Once Upon a Time season 4

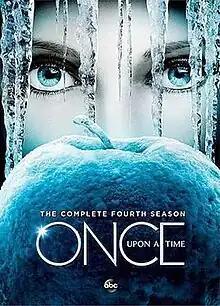
DVD cover

The fourth season of the American ABC fantasy-drama series "Once Upon a Time" was announced on May 8, 2014. Like the previous season, it was also split into two volumes, with the first airing from September 28 to December 14, 2014, and the second from March 2 to May 10, 2015. Ginnifer Goodwin, Jennifer Morrison, Lana Parrilla, Josh Dallas, Emilie de Ravin, Colin O'Donoghue, Jared S. Gilmore, and Robert Carlyle return as principal cast members from the previous season, and are joined by Michael Socha, reprising his role from the spin-off series "Once Upon a Time in Wonderland", in his only season as a regular.